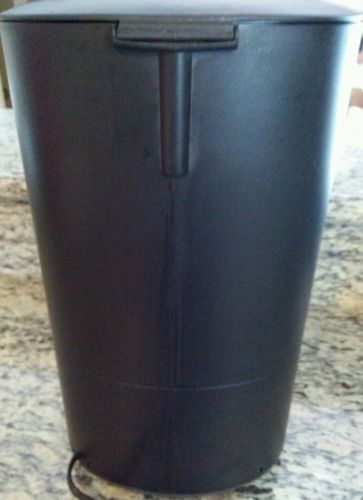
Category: coffee maker